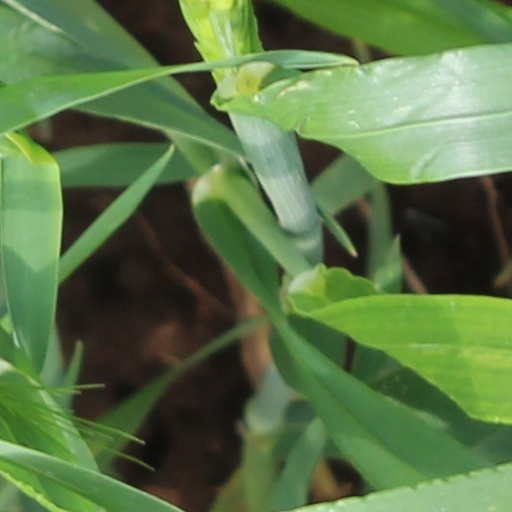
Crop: wheat